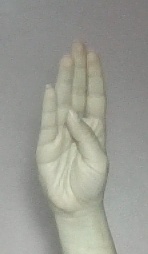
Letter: kaaf